Moody Sarno

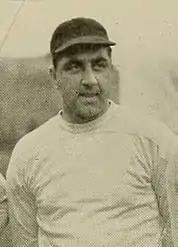
Sarno pictured in "Sub Turri 1944", Boston College yearbook

Amerino J. "Moody" Sarno (September 21, 1914 – November 9, 1997) was an American football player and coach. An All-American at Fordham University, he played on the same offensive line as future Pro Football Hall of Famer Vince Lombardi. On March 30, 1941, he was hired as Boston College's line coach. He became the Eagles head coach in 1943 after head coach Denny Myers joined the United States Navy. Sarno himself was the only member of the Boston College coaching staff not to join the United States Armed Forces. In three seasons as head coach at Boston College, he had an 11–7–1 record, including an unbeaten 1943 season. He later served as head coach at his former school, Everett High School in Everett, Massachusetts, from 1955 to 1982. In 28 seasons at Everett, he finished with a 128–116–11 record and won four state championships (1961, 1962, 1964, 1965).